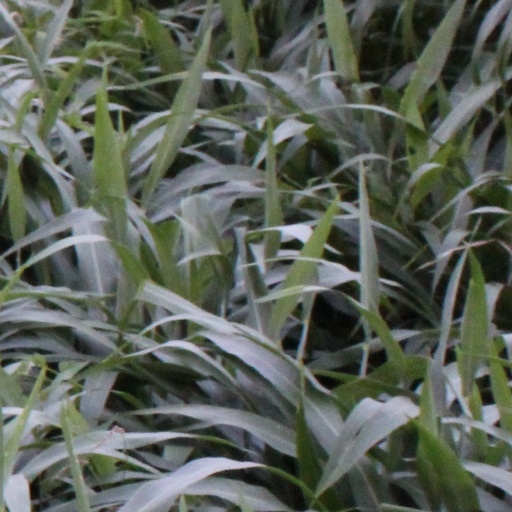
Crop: sorghum